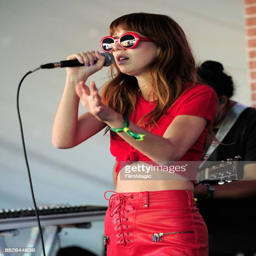
person performs during day of the music festival